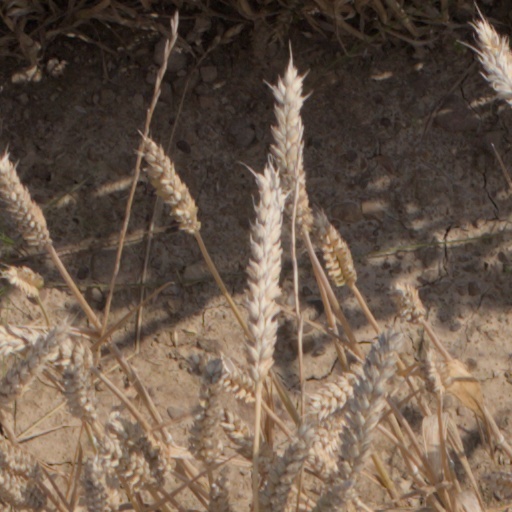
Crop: wheat